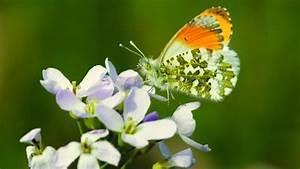
butterfly